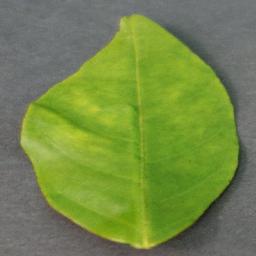
Label: Orange___Haunglongbing_(Citrus_greening)